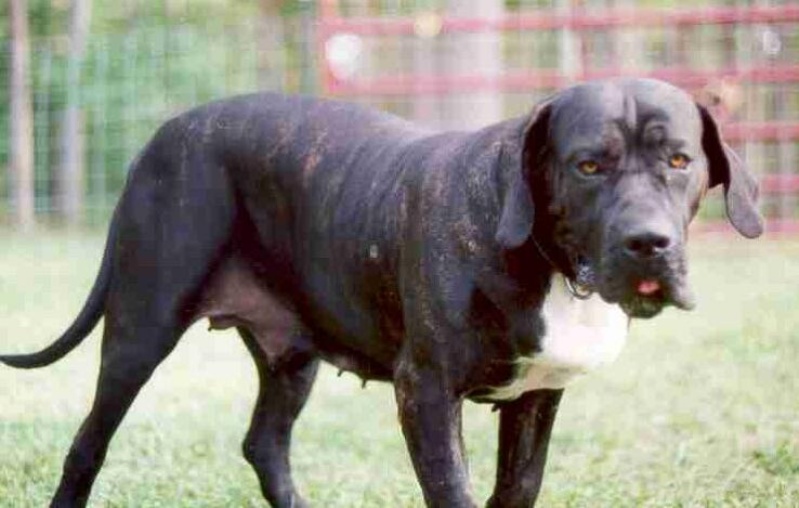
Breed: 220-n000032-Fila_Braziliero